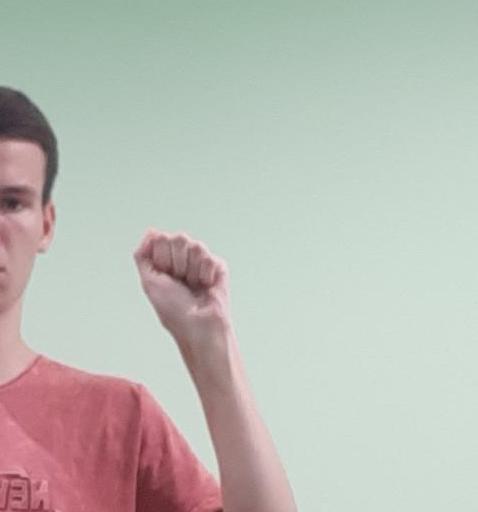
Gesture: fist